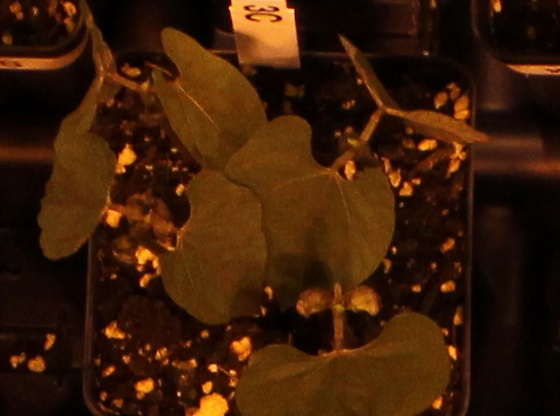
Label: Blackbean